The Hermit of Island Bay

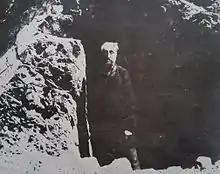
The Hermit of Island Bay

The Hermit of Island Bay was a well-known personality, and somewhat of a tourist attraction, at the end of the 19th century in Wellington, New Zealand.